Kaunas

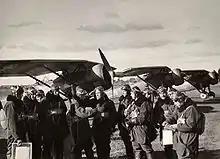
Lithuanian Air Force pilots with their ANBO 41 in Linksmadvaris aerodrome

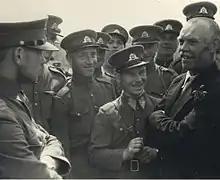
Soviet political leader (without military shoulder straps) and the People's Seimas member (with red rose in his jacket lapel) announces to the Lithuanian People's Army non-commissioned officers that "soon you will become members of the Red Army" in Kaunas, 1940

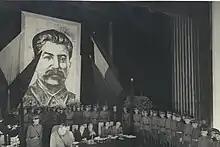
Delegation of the army attending the session of the People's Seimas in Kaunas following the rigged election

After Vilnius was occupied by the Red Army in 1919, the Government of the Republic of Lithuania established its main base in Kaunas during the Lithuanian Wars of Independence. Later, after the capital, Vilnius, had been annexed by the Second Polish Republic, Kaunas became the temporary capital of Lithuania. It would hold this position until 28 October 1939, when the Red Army handed Vilnius over to Lithuania after its invasion of Poland. The Constituent Assembly of Lithuania first met in Kaunas on 15 May 1920. It passed some important laws, particularly on land reform, on the national currency, and adopted a new constitution. The military coup d'état took place in Kaunas on 17 December 1926. It was largely organized by the military, especially general Povilas Plechavičius, and resulted in the replacement of the democratically elected Government and President Kazys Grinius with a conservative nationalist authoritarian Government led by Antanas Smetona. Shortly afterwards, tension between Antanas Smetona and Augustinas Voldemaras, supported by the Iron Wolf Association, arose seeking to gain authority. After the unsuccessful coup attempt in June 1934, Voldemaras was imprisoned for four years and received an amnesty on condition that he leave the country.